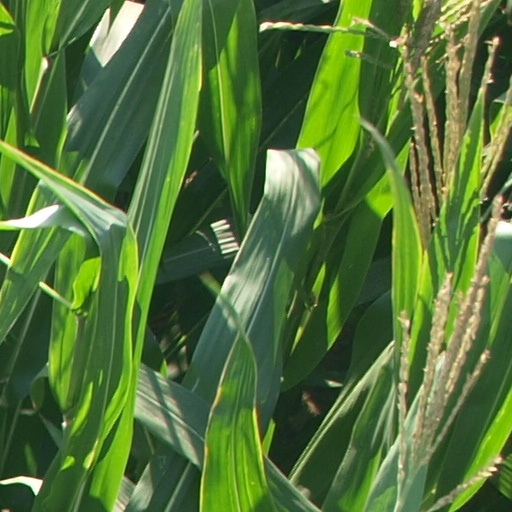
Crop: maize; corn